Dean of Birmingham

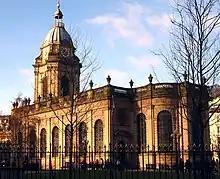
Birmingham Cathedral

The Dean of Birmingham is the senior member of clergy responsible for St. Philip's Cathedral in Birmingham, England. Before 2000 the post was designated provost, which was the equivalent of a dean but used in the case of pro-cathedrals, such as Birmingham, which had originally been built as parish churches.